Are You Ok Baby?

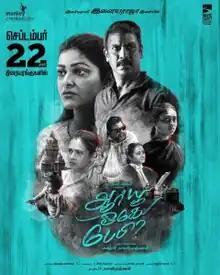
Release poster

Are You Ok Baby? is a 2023 Indian Tamil-language film directed by Lakshmy Ramakrishnan and produced by Ramakrishnan Gopalakrishnan. The film stars Samuthirakani, Abhirami, Mullai Arasi and Ashok Kumar Balakrishnan in the lead roles, with Mysskin, Lakshmy Ramakrishnan, Anupama Kumar, Aadukalam Naren, Pavel Navageethan, Vinodhini Vaidyanathan, Kalairani, Kavithalaya Krishnan, Uday Mahesh, and Robo Shankar in supporting roles. The film's music is composed by Ilaiyaraaja, while the cinematography is handled by Krishna Sekhar and editing is by CS Prem Kumar.